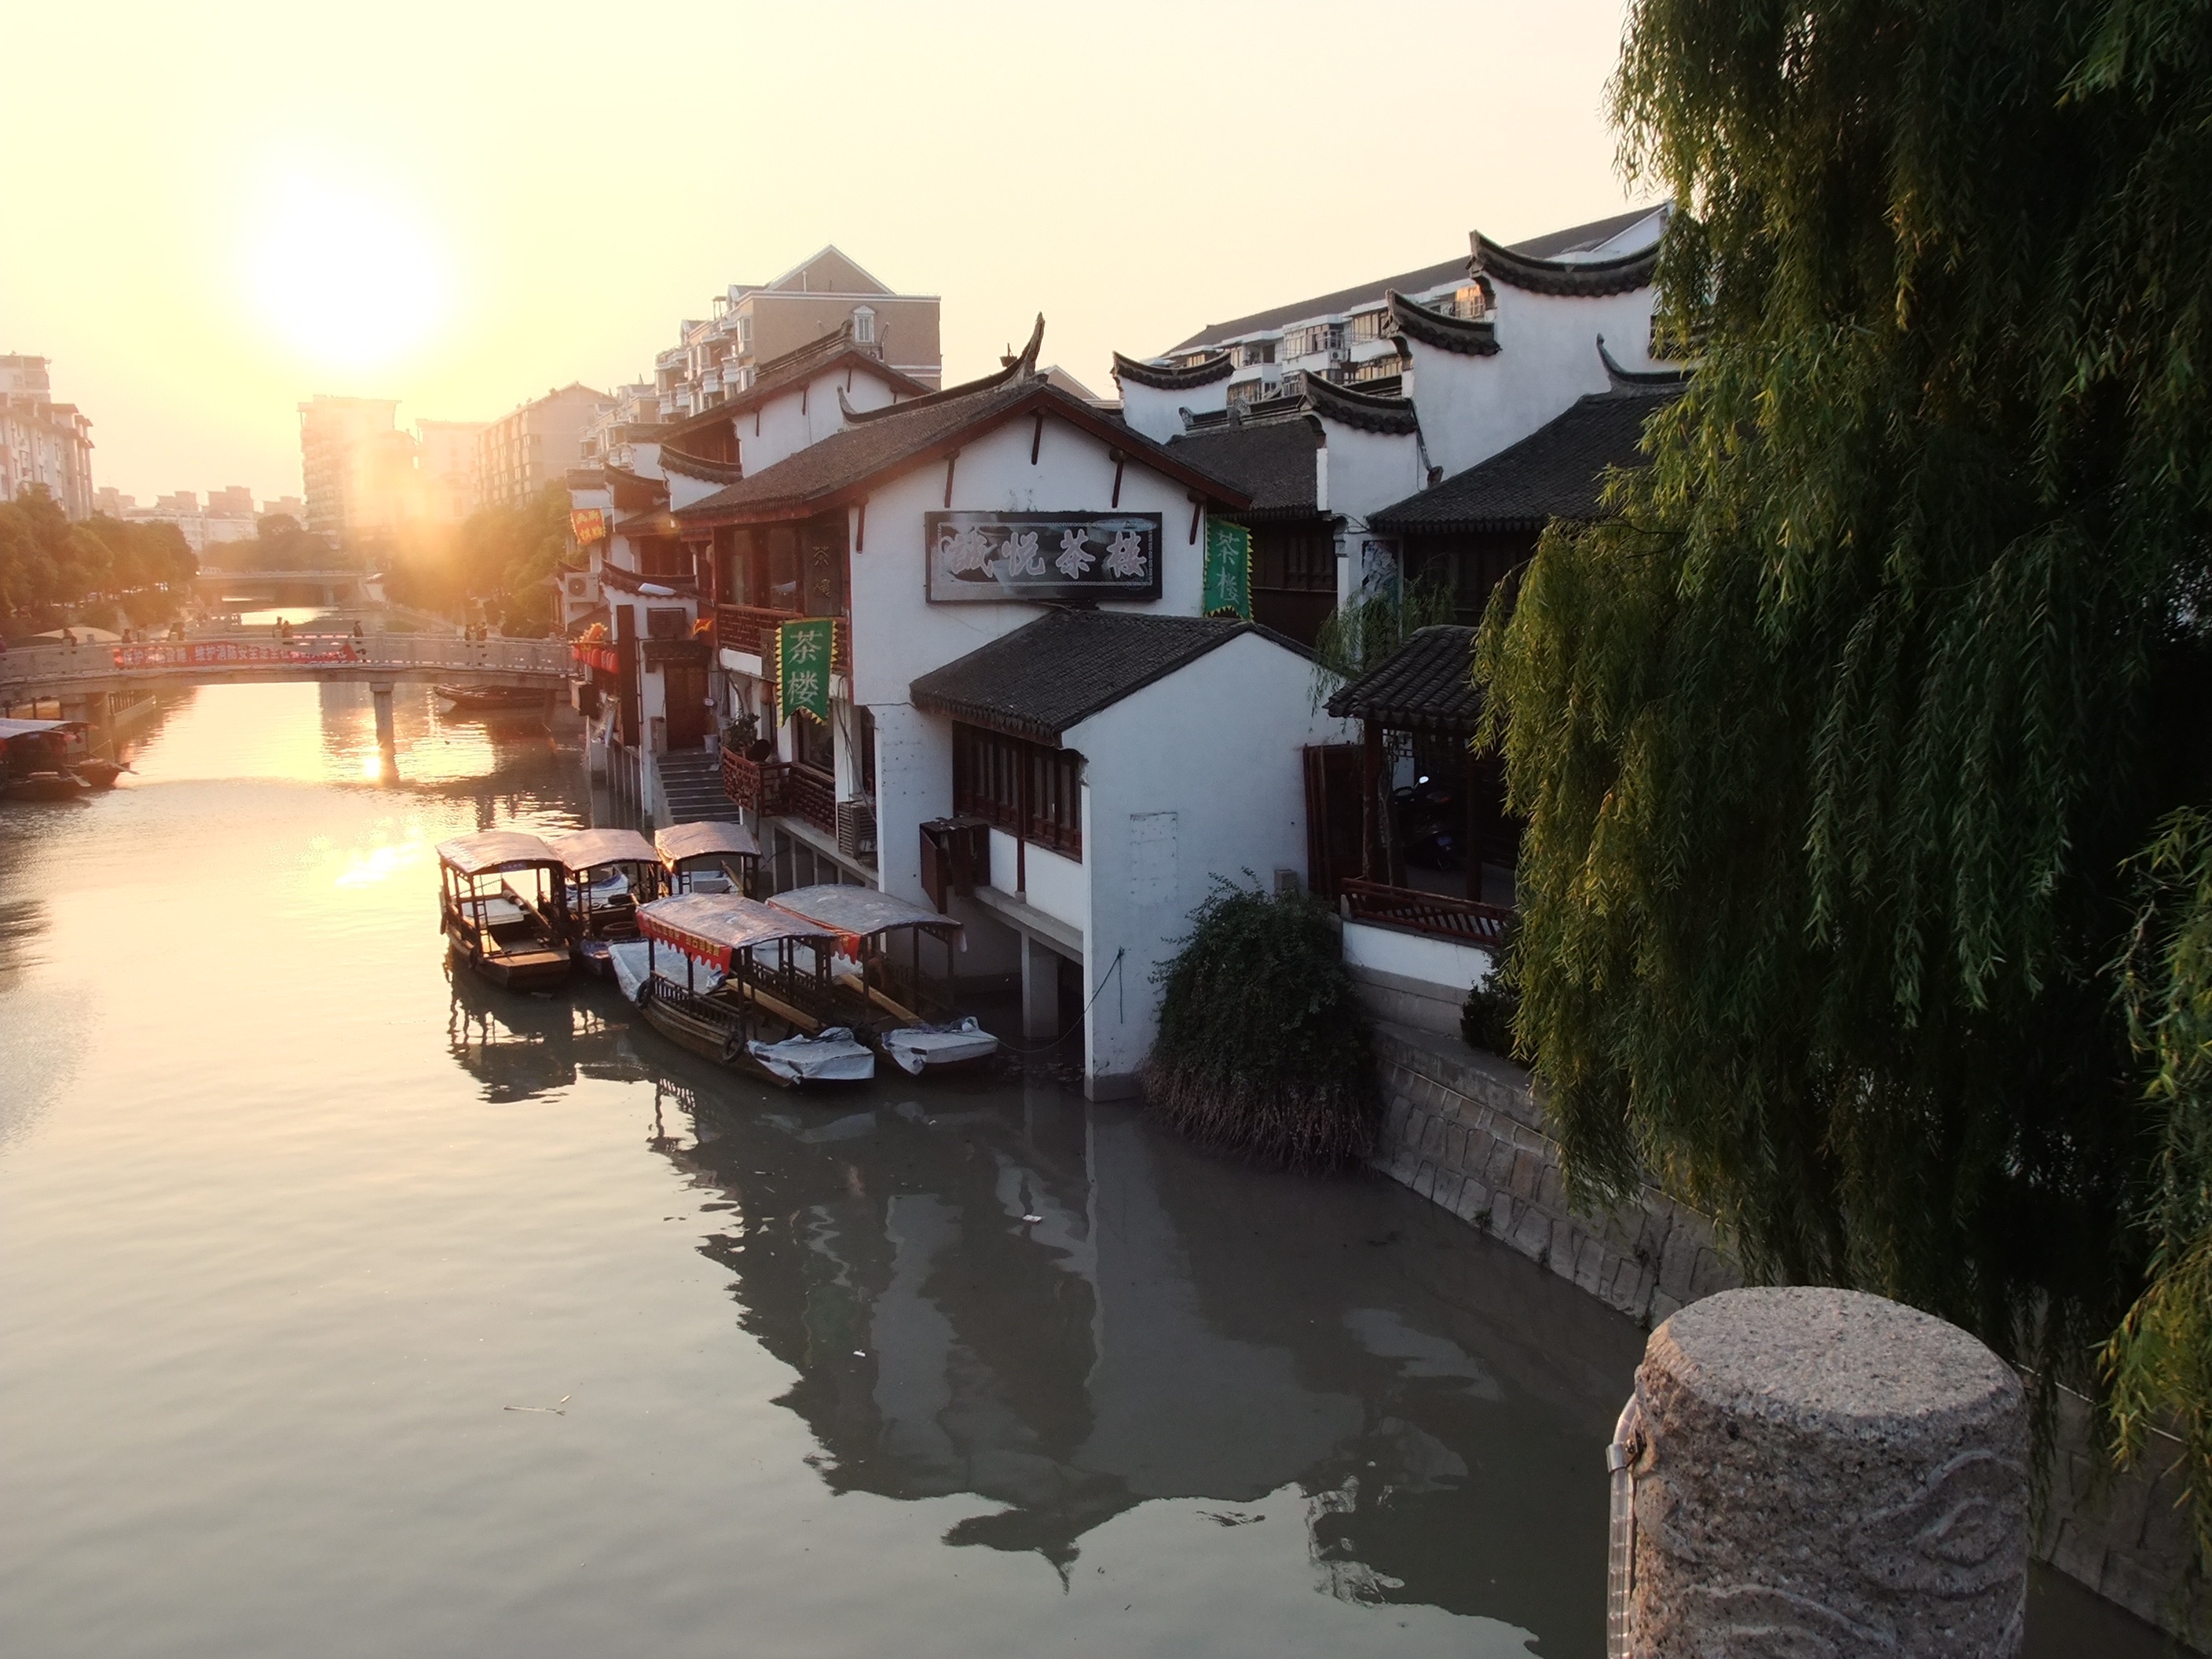
house, town, river, canal, vacation, village, waterway, residential area